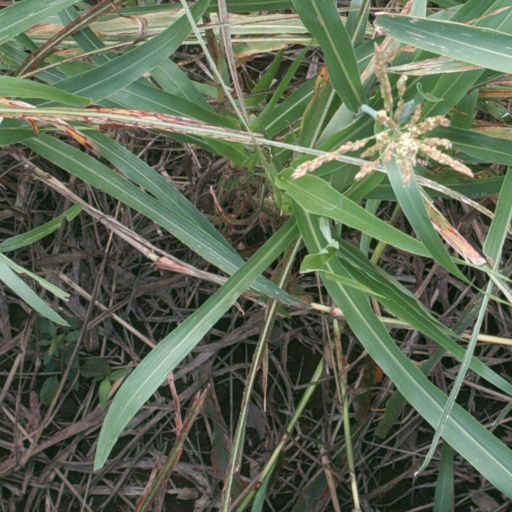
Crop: sorghum